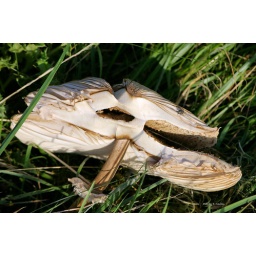
This poor toadstool had been broken - probably by a dog running around.  Still looked lovely.